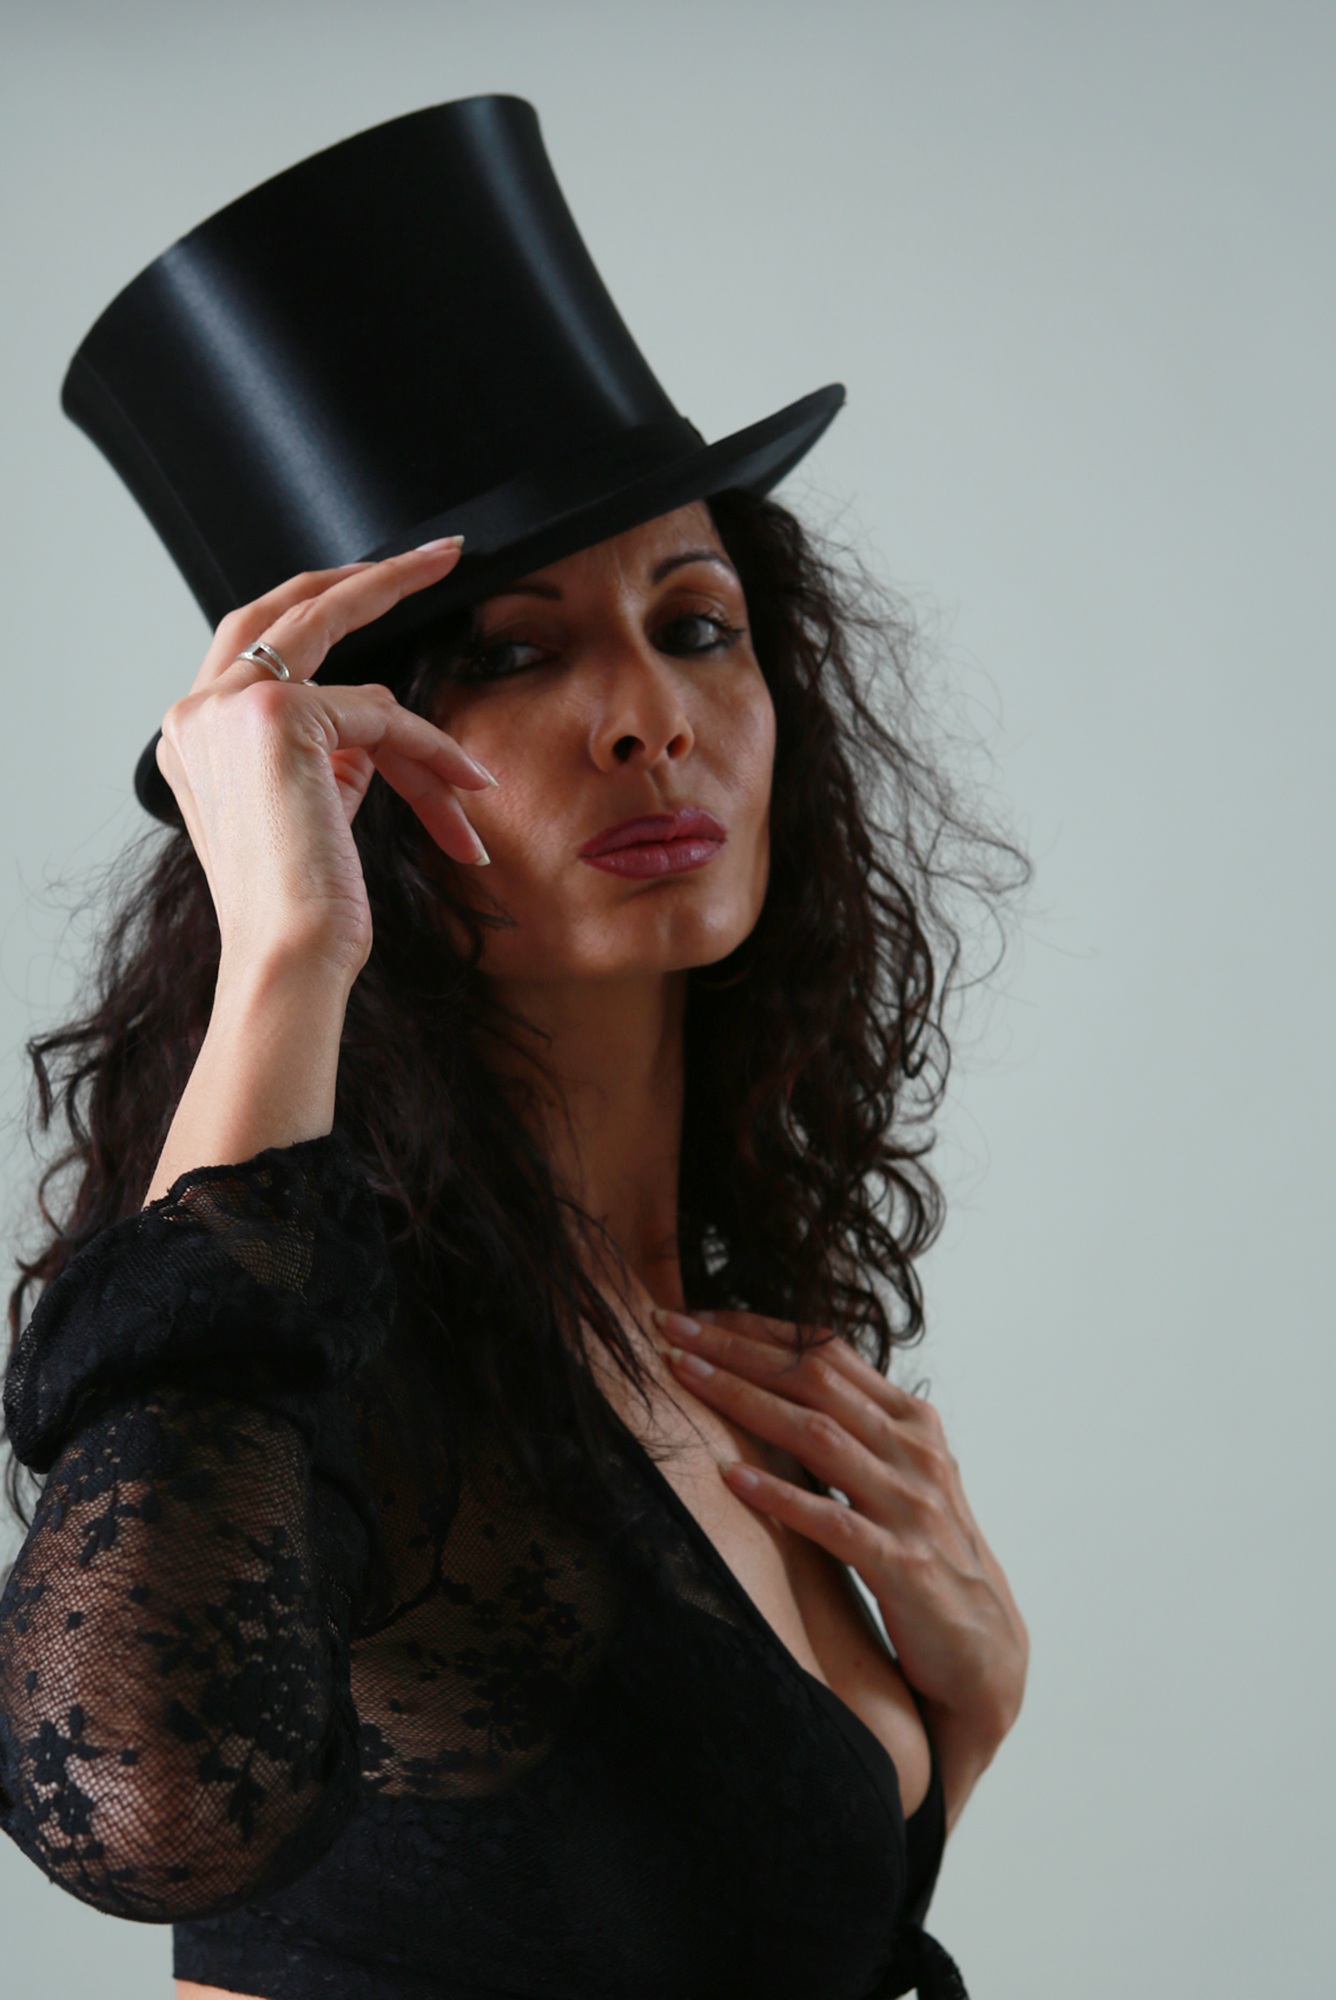
person, woman, hair, portrait, model, hat, clothing, black, lady, hairstyle, glasses, head, beauty, sexy, costume, sensual, photo shoot